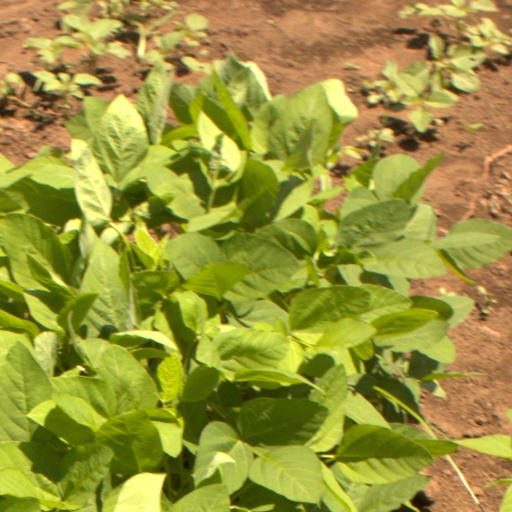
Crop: soybean